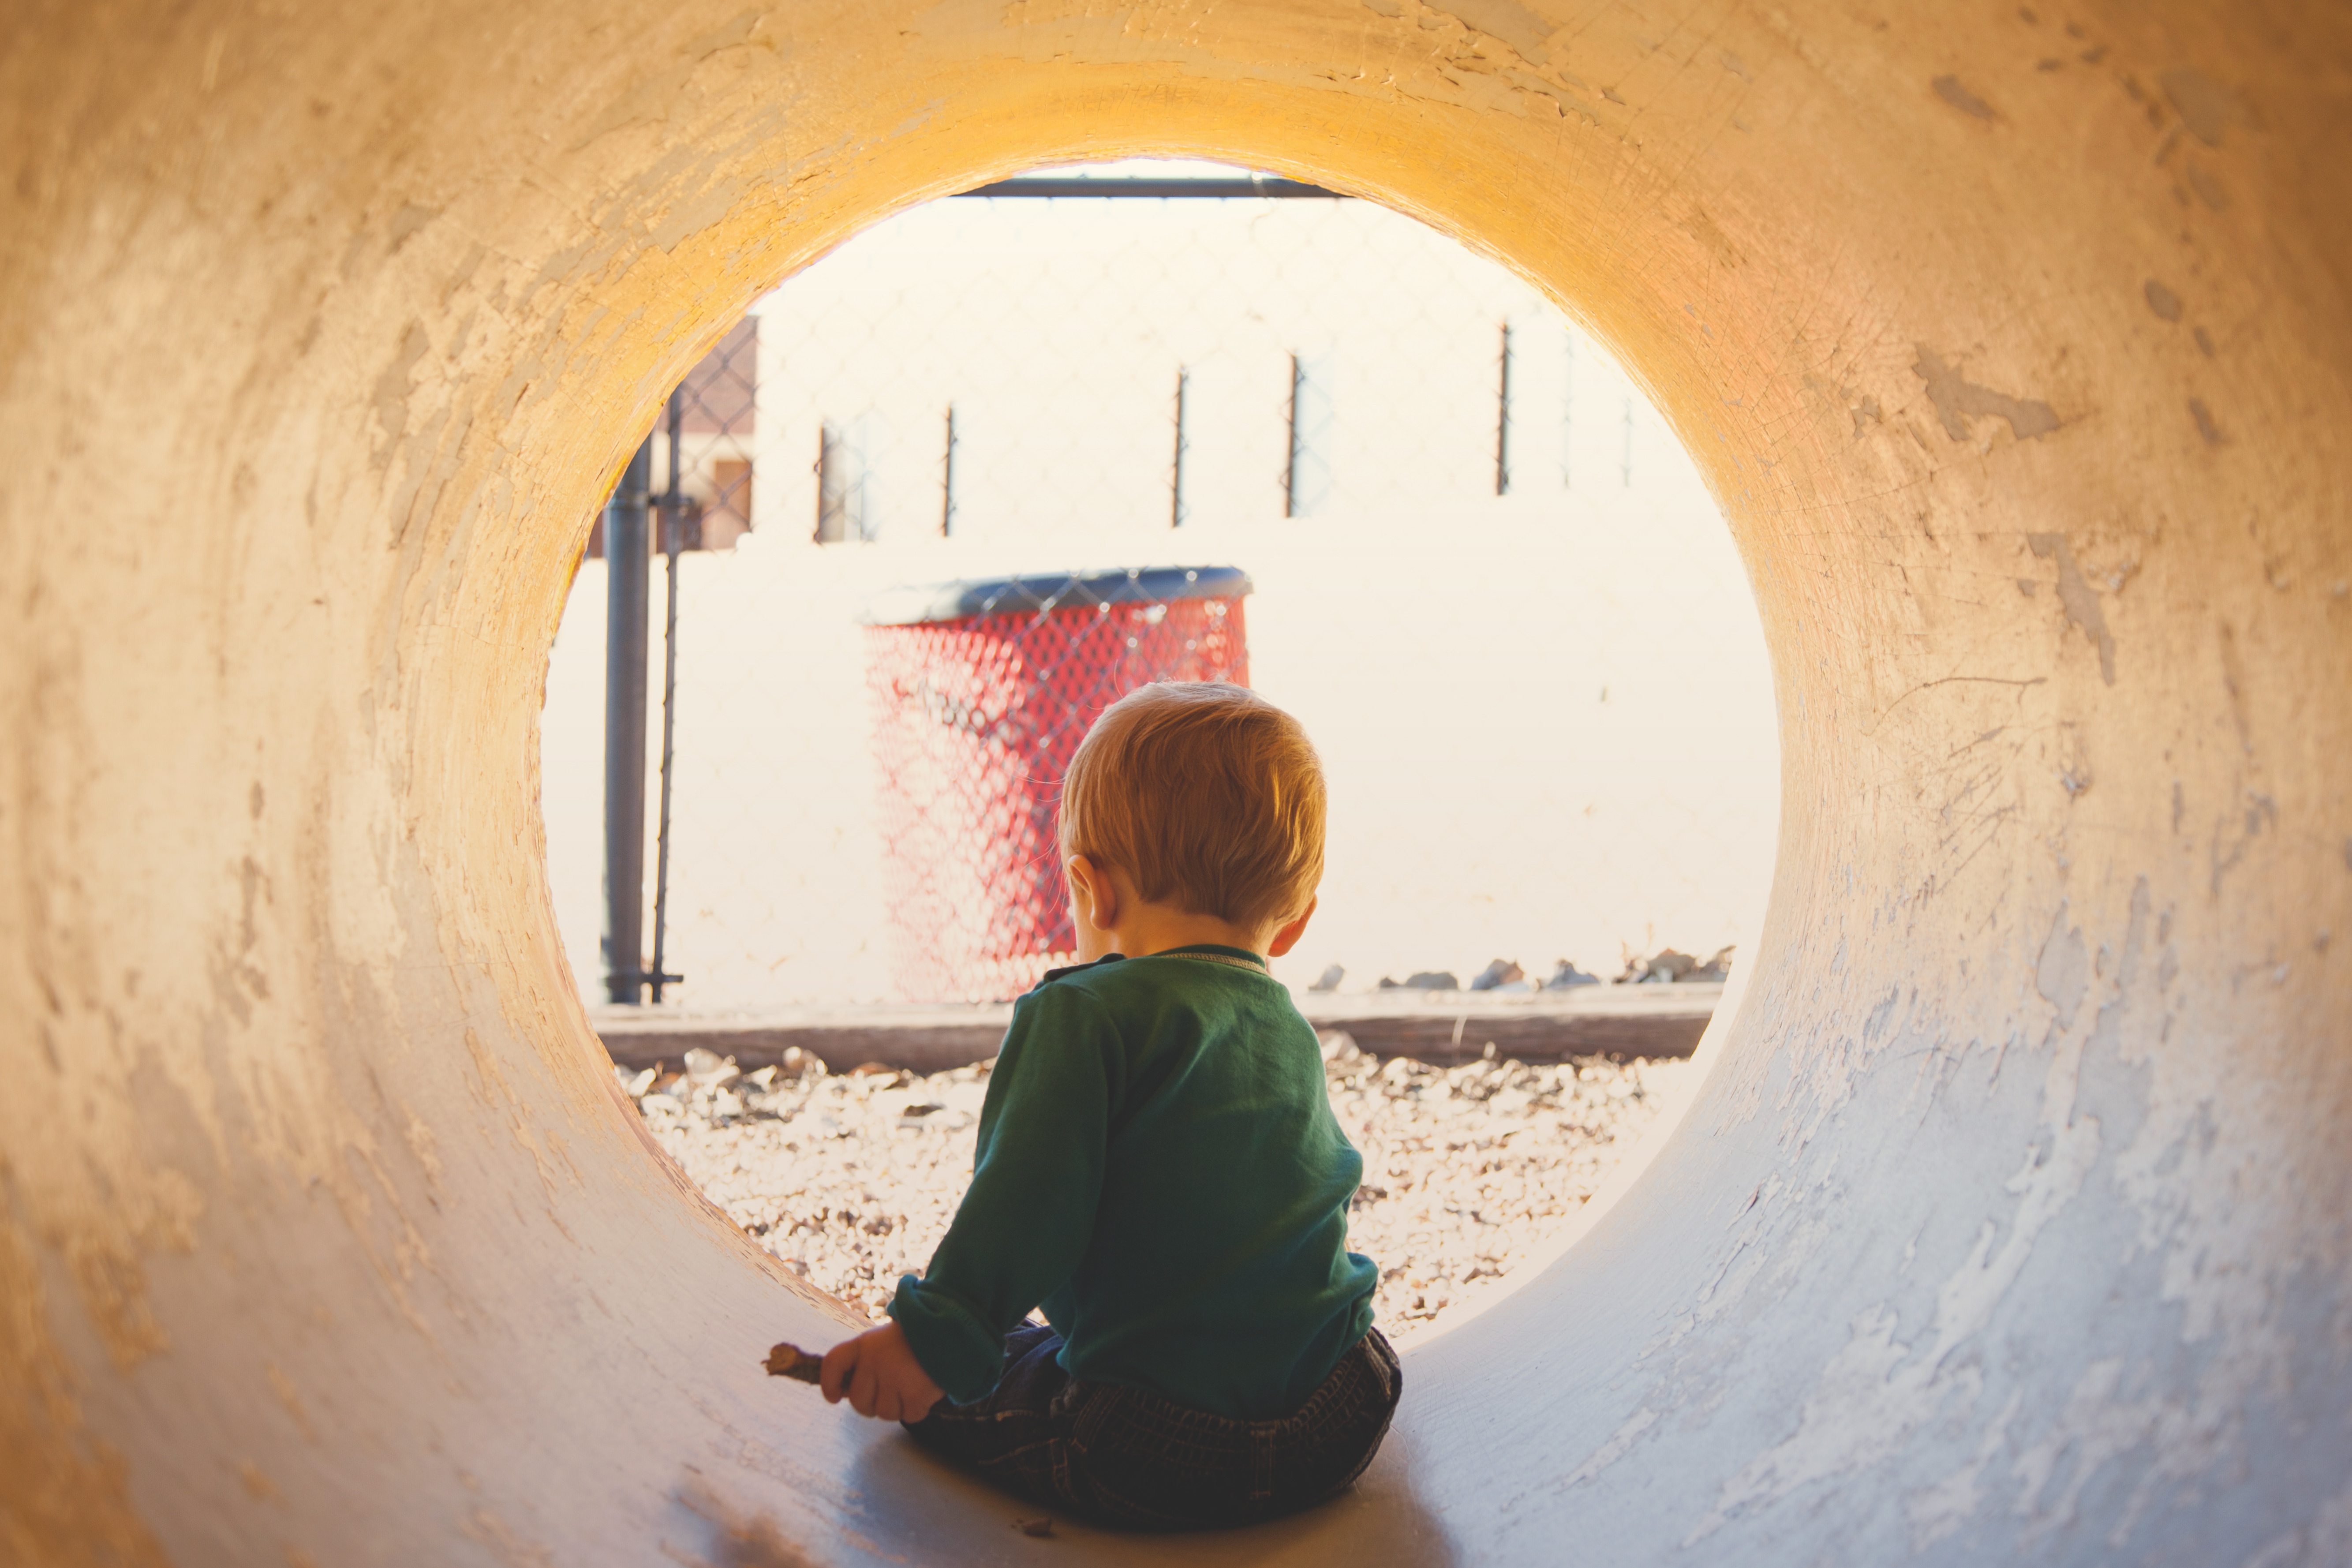
wood, photography, wall, color, temple, photograph, snapshot, image, shape, ancient history